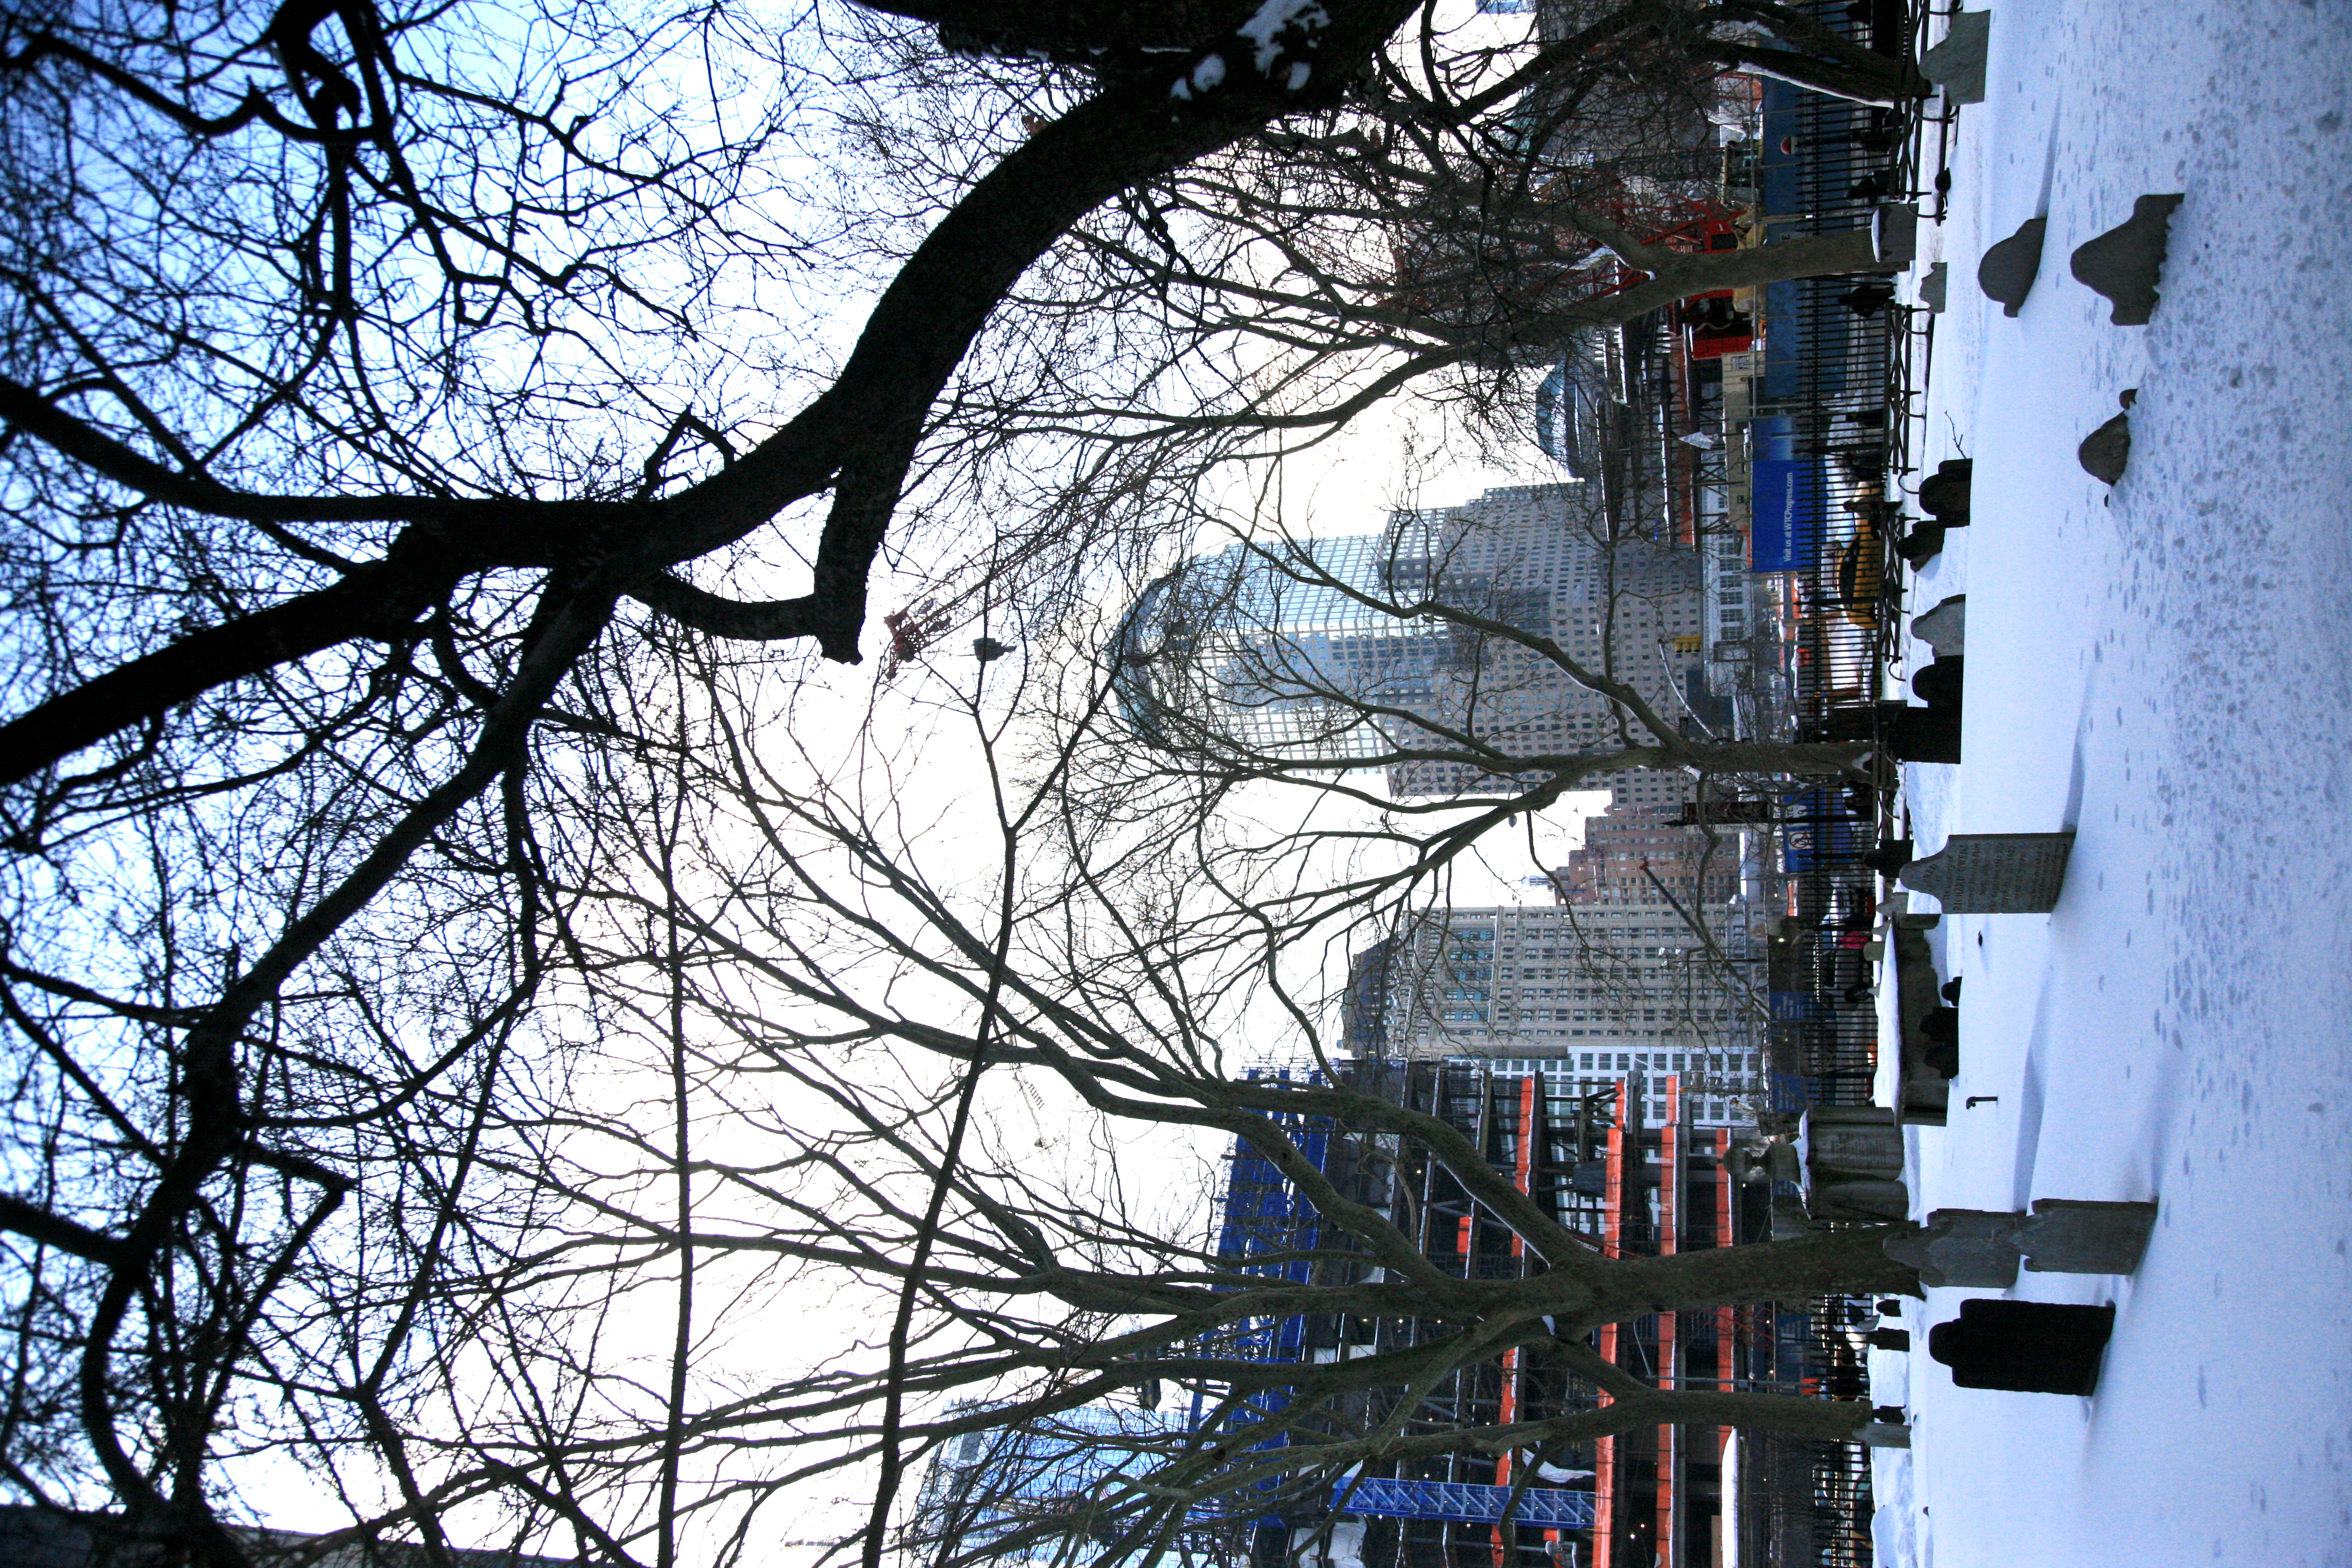
tree, branch, snow, winter, plant, flower, city, downtown, spring, nyc, park, weather, season, newyork, newyorkcity, ny, 911, worldtradecenter, wtc, groundzero, september11th, worldtradecentersite, september11attacks, stpaulschapel, neighbourhood, urban area, woody plant